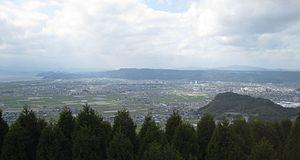
Kirishima est une ville située dans la préfecture de Kagoshima, au Japon.